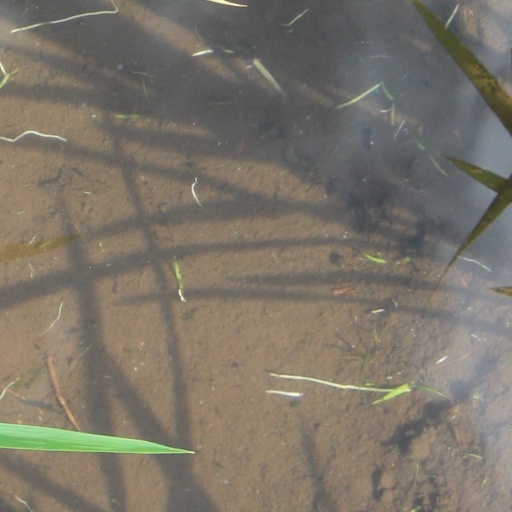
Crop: rice